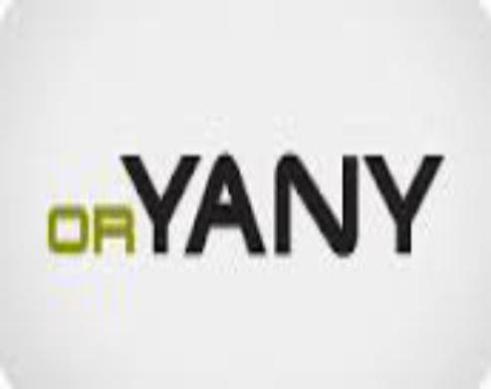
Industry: Clothes